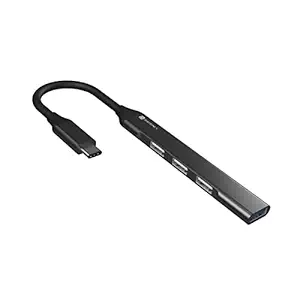
Portronics MPORT 31C 4-in-1 USB Hub (Type C to 4 USB-A Ports) with Fast Data Transfer
Category: Computers&Accessories
Price: 570 (list price: 999)
Rating: 4.2 (3,201 ratings)
About this product: 4-in-1 Type-C USB Hub, 1 3.0 USB-A port, and 3 2.0 USB-A ports make it easier to connect different devices at the same time.|With 4 USB-A ports, Mport 31C makes multitasking easy and gives you added comfort while working.|USB 3.0 port gives you high-speed connectivity with up to 5Gbps data transfer speed.|Type-C port for compatibility with Macbook. Connect keyboard. mouse and other devices to facilitate working.|Portronics Mport 31C comes with a 1-year manufacturer’s warranty.